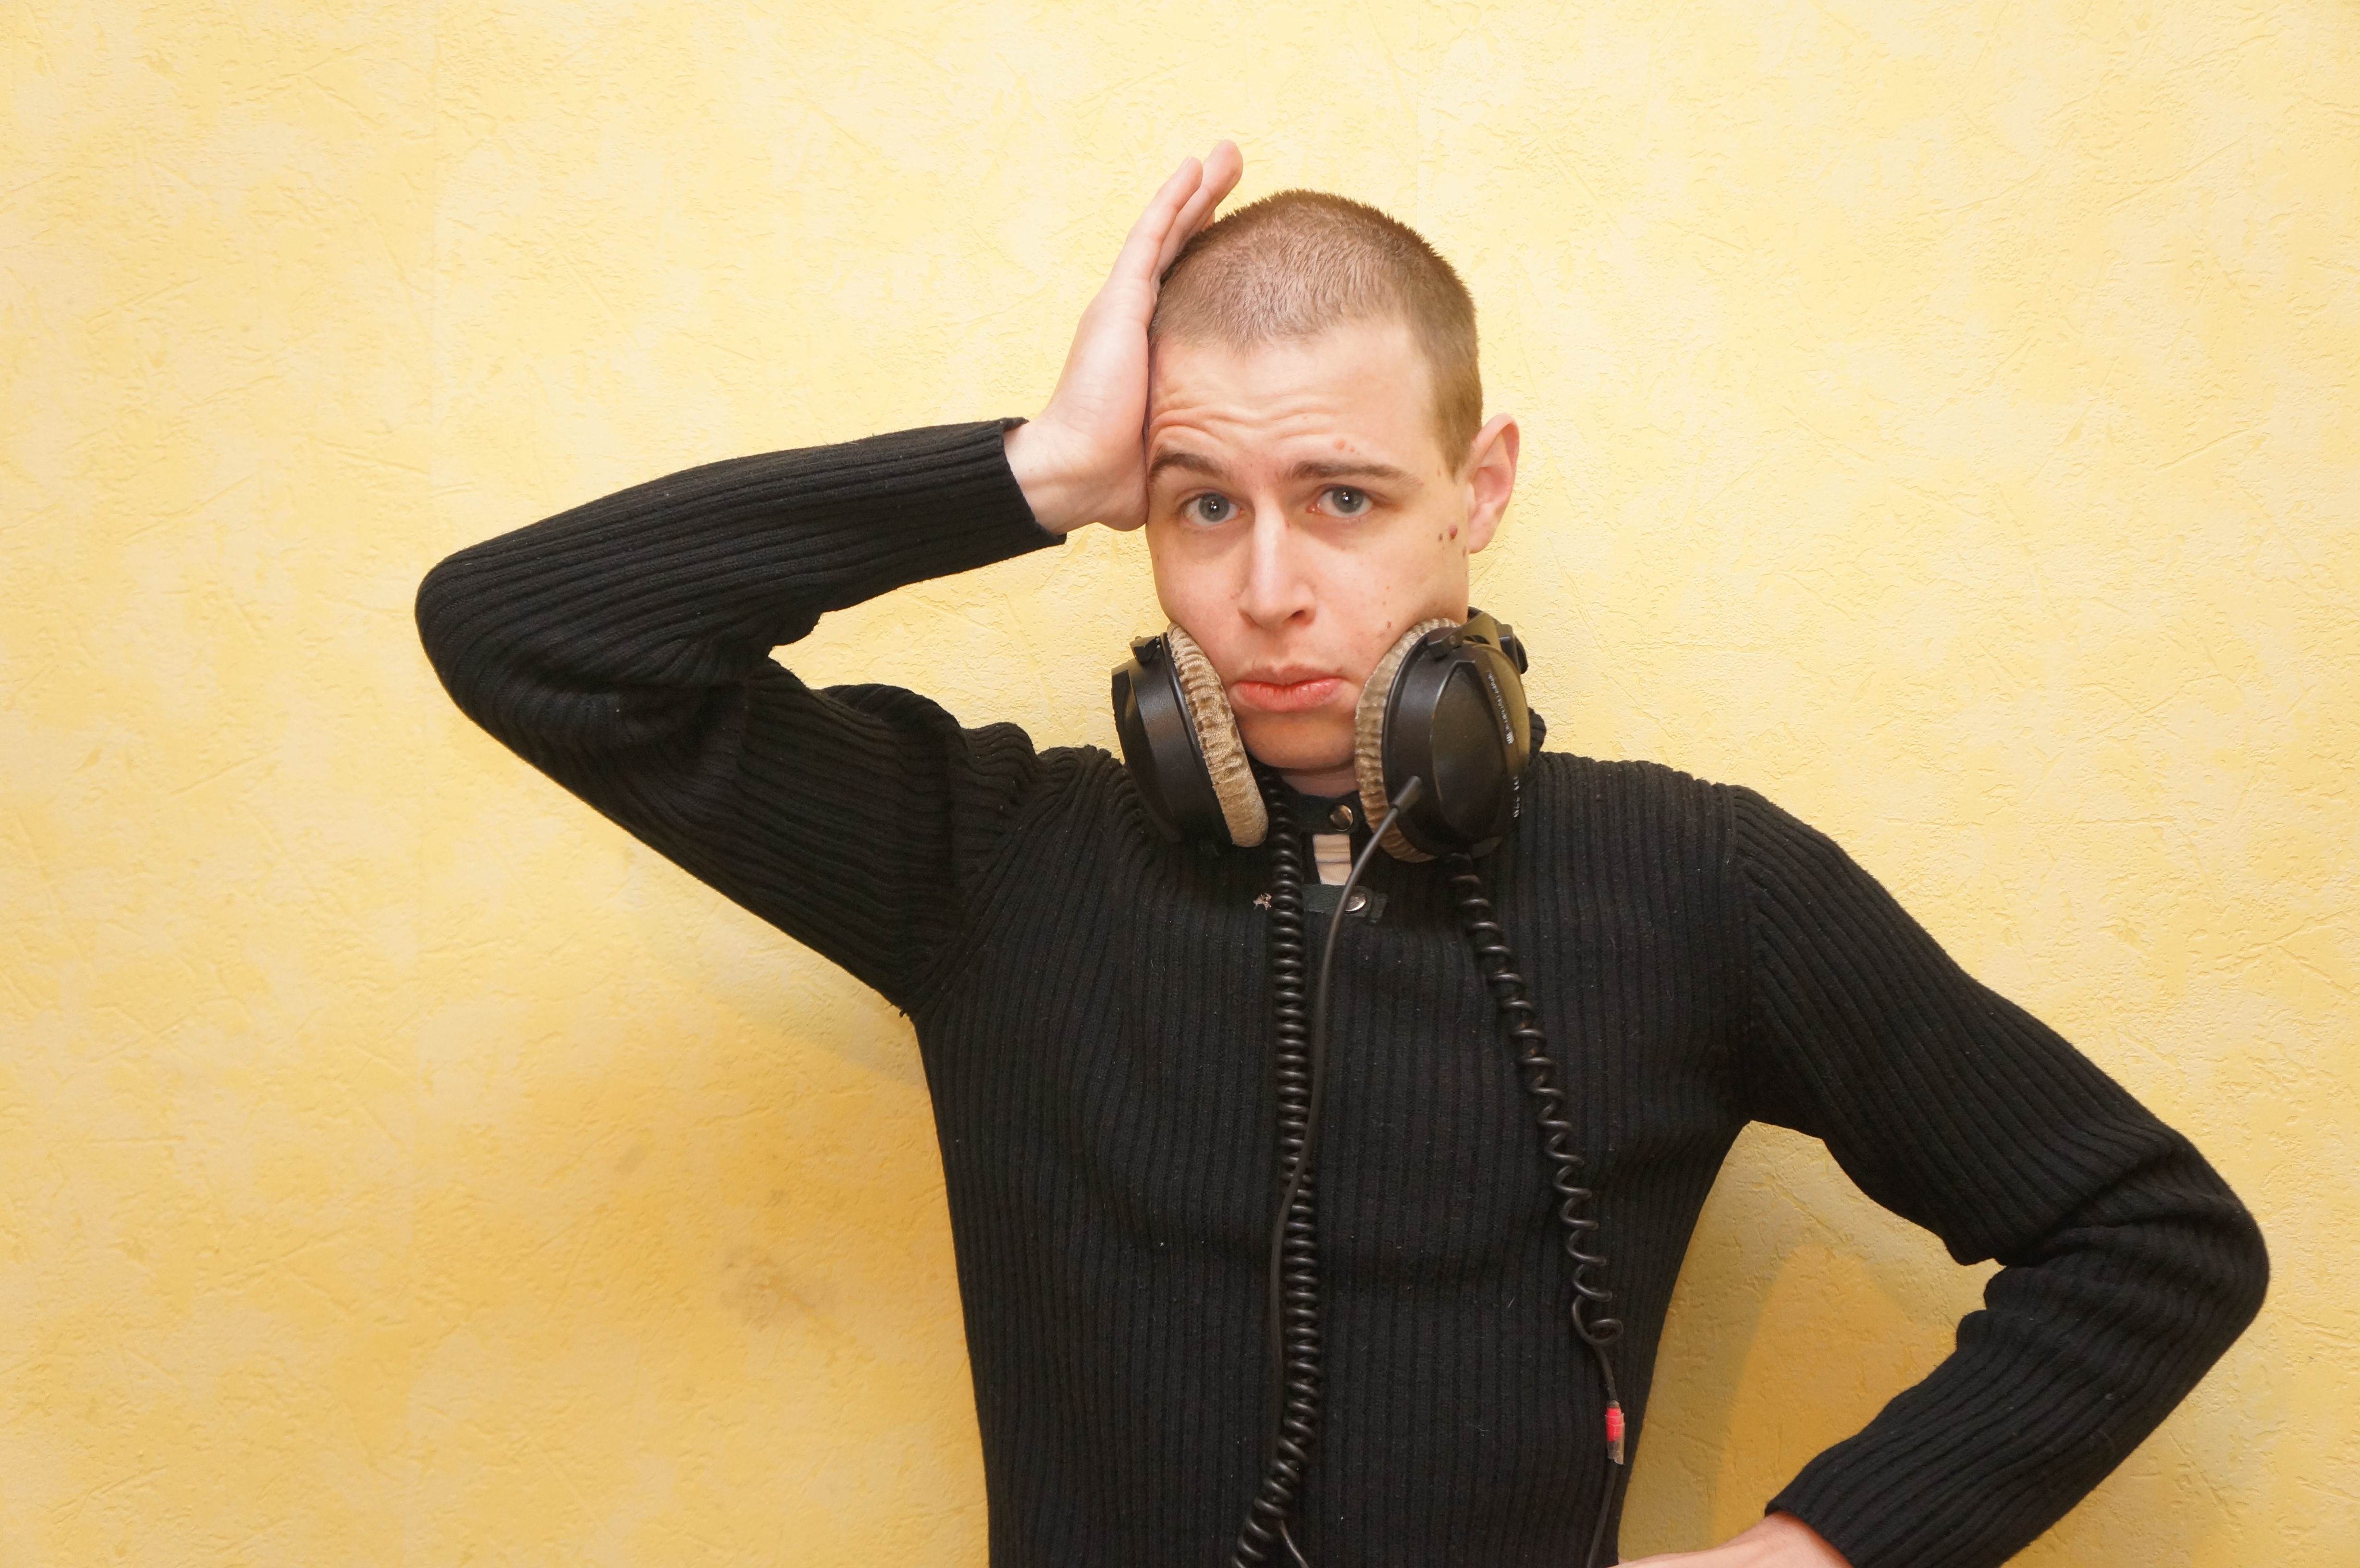
hand, person, music, finger, clothing, arm, outerwear, radio, singing, photo shoot, facial hair, chris, webradio